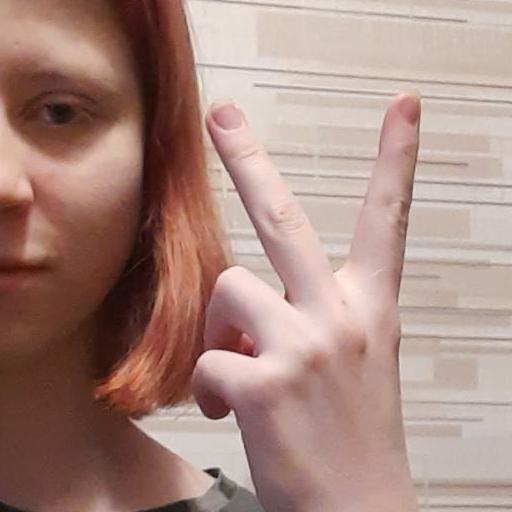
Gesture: peace_inverted